Hardberg transmitter

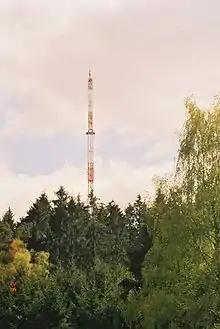
Hardberg transmitter

The Hardberg transmitter is a transmission tower owned by the Hessischer Rundfunk. It is located on the 593 meters (1,945 ft) high Hardberg mountain on the south tip of Hesse. It is used for radio and formerly TV broadcasting.